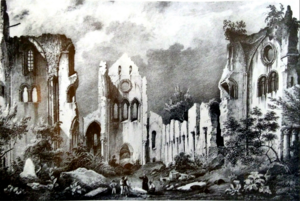
Mortemer, Ancienne abbaye. Vue intérieure de l'église, du choeur vers la nef. Enfantin del. Litho de G. Engelmann, dans Taylor et Nodier, Voyages pittoresques et romantiques.
L'abbaye Notre-Dame de Mortemer est une ancienne abbaye d'hommes cistercienne fondée en 1134 par le roi Henri Beauclerc entre Lyons-la-Forêt et Lisors dans l'Eure. Elle fut la première abbaye cistercienne de Normandie. La plupart des bâtiments d'origine datant des XIIᵉ et XIIIᵉ siècles sont à l'état de ruine et ont fait l'objet d’un classement au titre des monuments historiques en date du 20 décembre 1966. Le grand logis est une bâtisse du XVIIᵉ siècle en bon état qui abrite le musée de l'abbaye.
L'abbaye Notre-Dame de Mortemer est une ancienne abbaye d'hommes cistercienne fondée en 1134 par le roi Henri Beauclerc entre Lyons-la-Forêt et Lisors dans l'Eure. Elle fut la première abbaye cistercienne de Normandie. La plupart des bâtiments d'origine datant des XIIᵉ et XIIIᵉ siècles sont à l'état de ruine et ont fait l'objet d’un classement au titre des monuments historiques en date du 20 décembre 1966. Le grand logis est une bâtisse du XVIIᵉ siècle en bon état qui abrite le musée de l'abbaye.